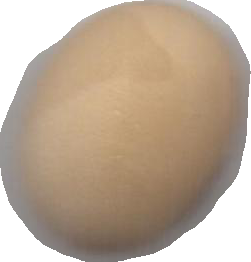
Variety: Anjasmoro